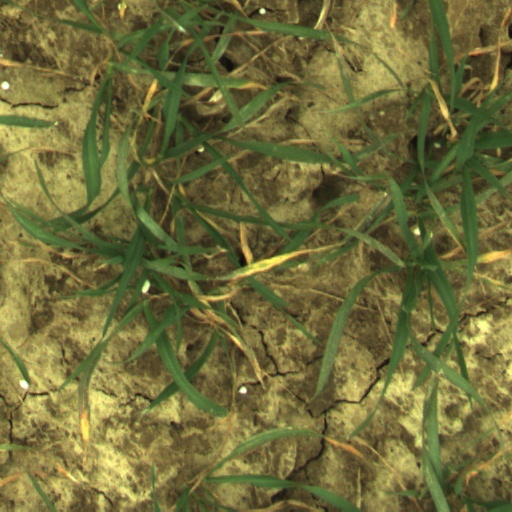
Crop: wheat